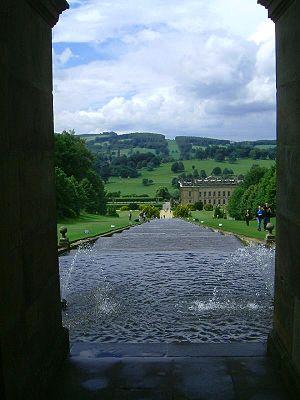
Chatsworth House est un vaste château situé dans le Derbyshire, en Angleterre, à quelques kilomètres de la ville de Bakewell. Édifié originellement au XVIᵉ siècle pour Bess of Hardwick, comtesse de Shrewsbury, Chatsworth est le fief des ducs de Devonshire, dont le patronyme est Cavendish. Le domaine se trouve sur la rive gauche de la rivière Derwent et dans les limites du Parc national du Peak District.
La représentation de l'Angleterre georgienne est omniprésente dans les romans de Jane Austen. Tout entière située pendant le règne de George III, son œuvre, qui décrit la vie quotidienne, les joies, les peines et les amours de la petite noblesse campagnarde, constitue une source d'une grande richesse pour mieux comprendre la société de l'époque.